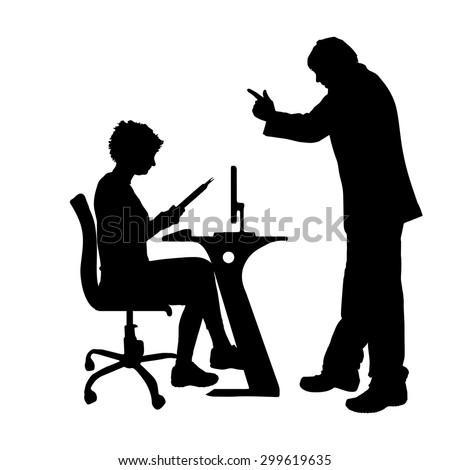
vector silhouette of couple who argue against a white background .